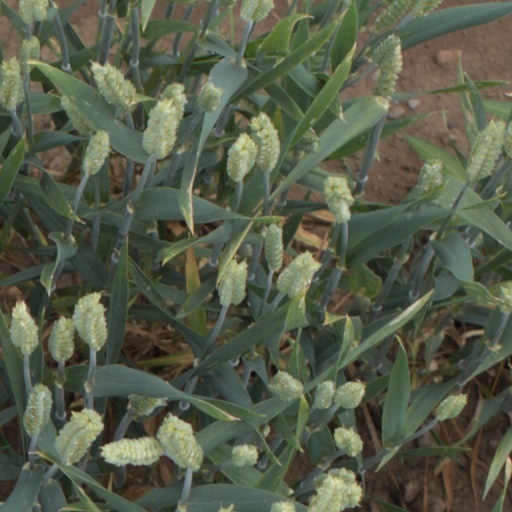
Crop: wheat